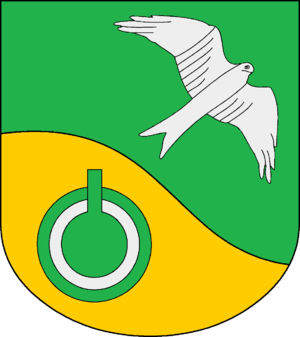
Sirksfelde
Coat of arms of Sirksfelde
Sirksfelde er en kommune i det nordlige Tyskland, beliggende i Amt Sandesneben-Nusse i den nordvestlige del af Kreis Herzogtum Lauenburg. Kreis Herzogtum Lauenburg ligger i delstaten Slesvig-Holsten.